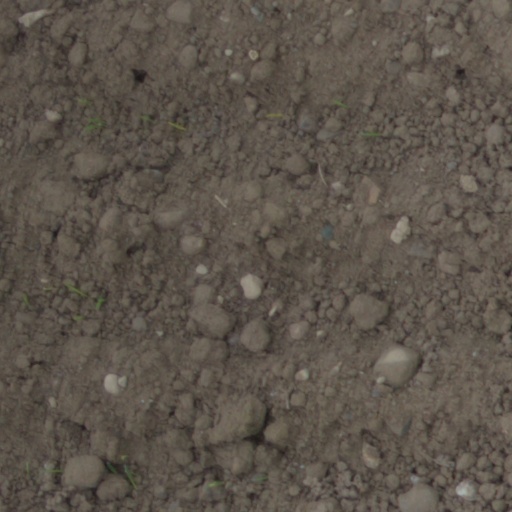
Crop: wheat